New Mexico State Road 423

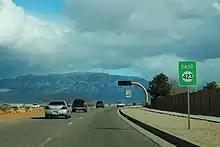
NM 423 eastbound

New Mexico State Road 423 (NM 423) is a state highway entirely within Bernalillo County, New Mexico. For its entire length, NM-423 is signed as Paseo del Norte in Albuquerque.